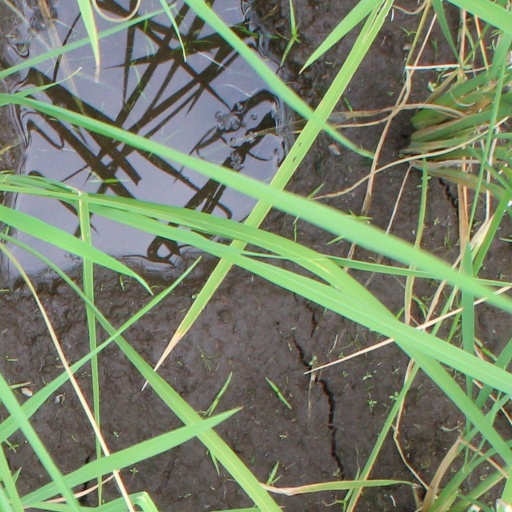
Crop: rice